Economy of Afghanistan

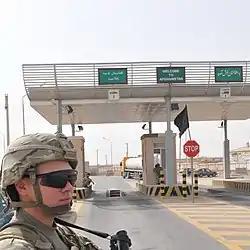
The Port of entry at Sher Khan Bandar in Kunduz Province, near the border with Tajikistan (2011)

The Afghanistan–Pakistan Transit Trade Agreement (APTTA) allows Afghan and Pakistani cargo trucks to transit goods within both nations. This revised US-sponsored APTTA agreement also allows Afghan trucks to transport exports to India via Pakistan up to the Wagah crossing point. There are over a dozen official border crossing points all around Afghanistan. They include Abu Nasir Port in Farah Province, Ai-Khanoum in Takhar Province, Angur Ada in Paktika Province, Aqina in Faryab Province, Dand-aw-Patan in Paktia Province, Ghulam Khan in Khost Province, Hairatan in Balkh Province, Ishkashim in Badakhshan Province, Islam Qala in Herat Province, Sher Khan Bandar in Kunduz Province, Torghundi in Herat Province, Torkham in Nangarhar Province, Spin Boldak in Kandahar Province, and Zaranj in Nimruz Province. The country also has legal access to two major seaports in Pakistan, the Gwadar Port in Balochistan and the Port Qasim in Sindh. Afghanistan also has legal access to major seaports in Iran, which include the one in Bandar Abbas in the Persian Gulf and the Chabahar Port in the Gulf of Oman.